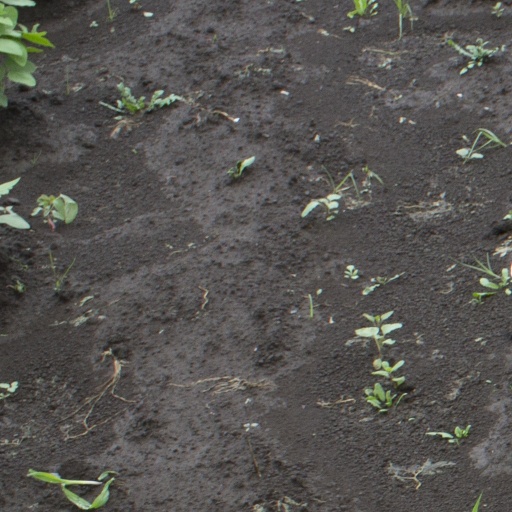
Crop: soybean